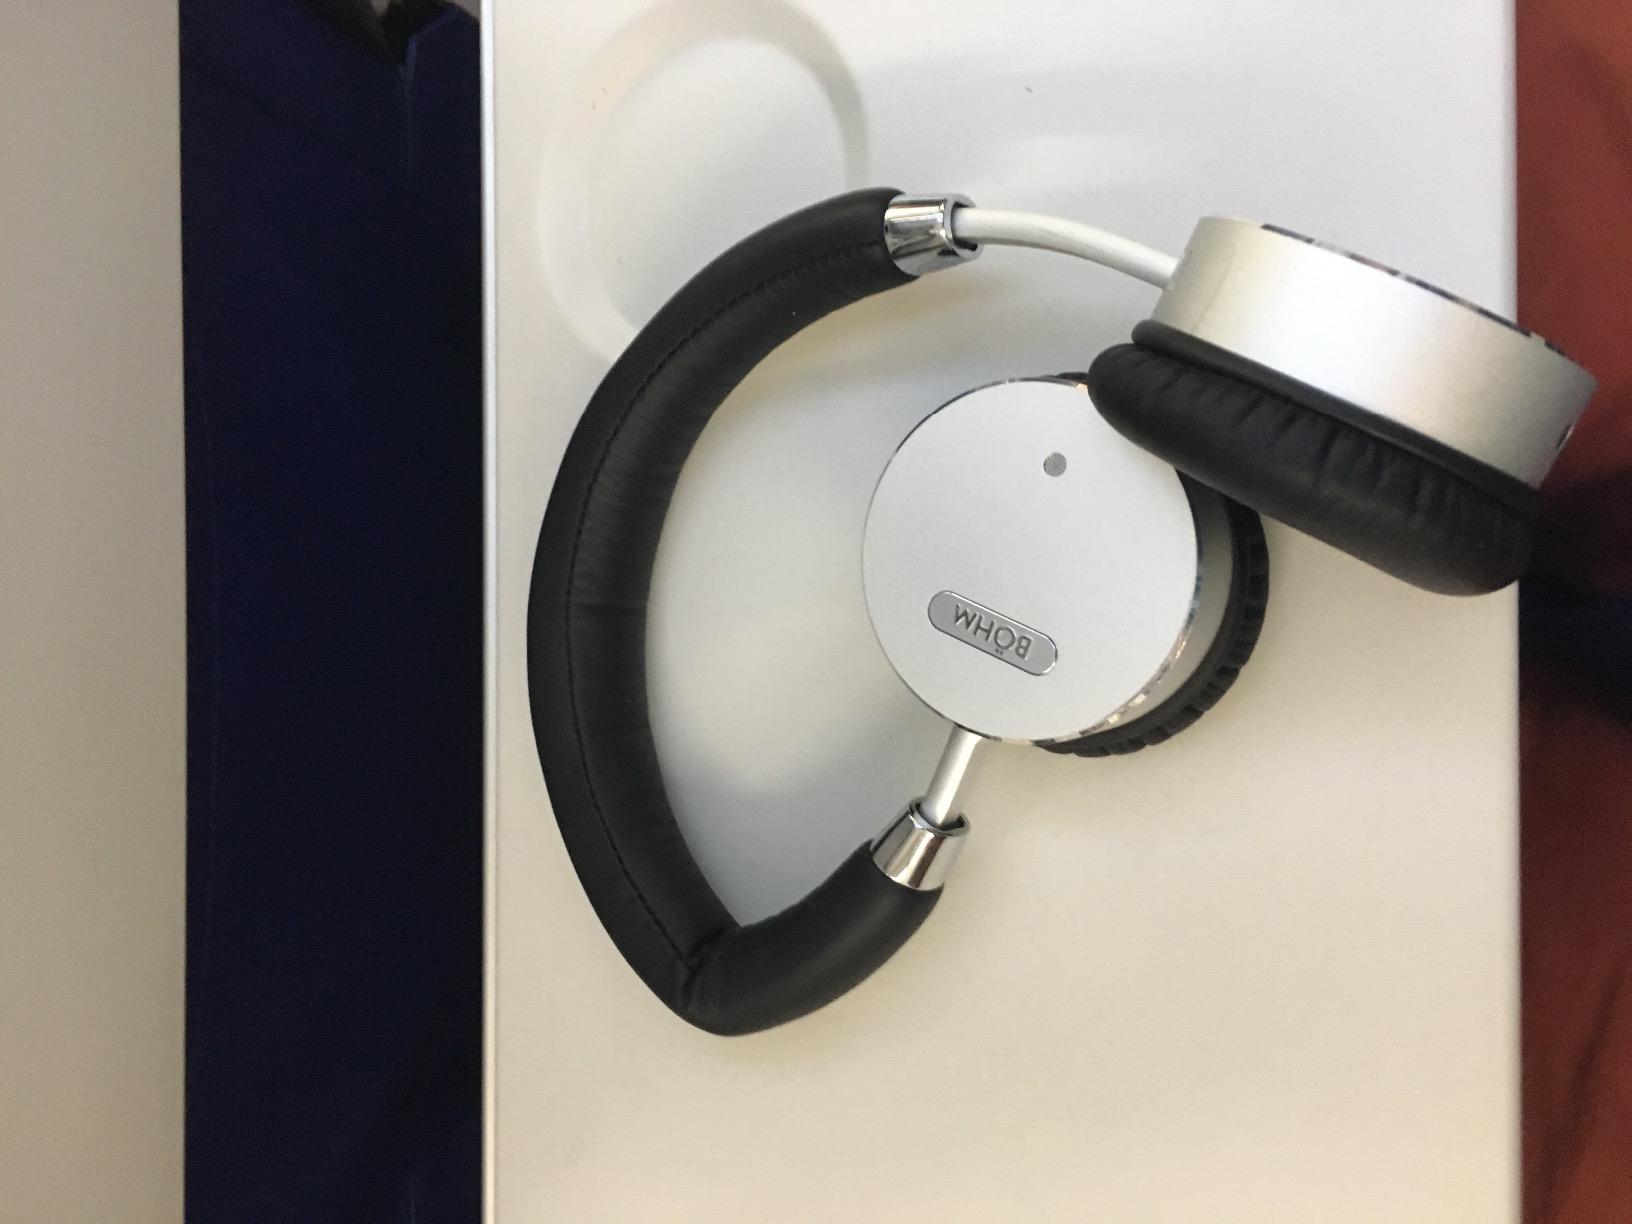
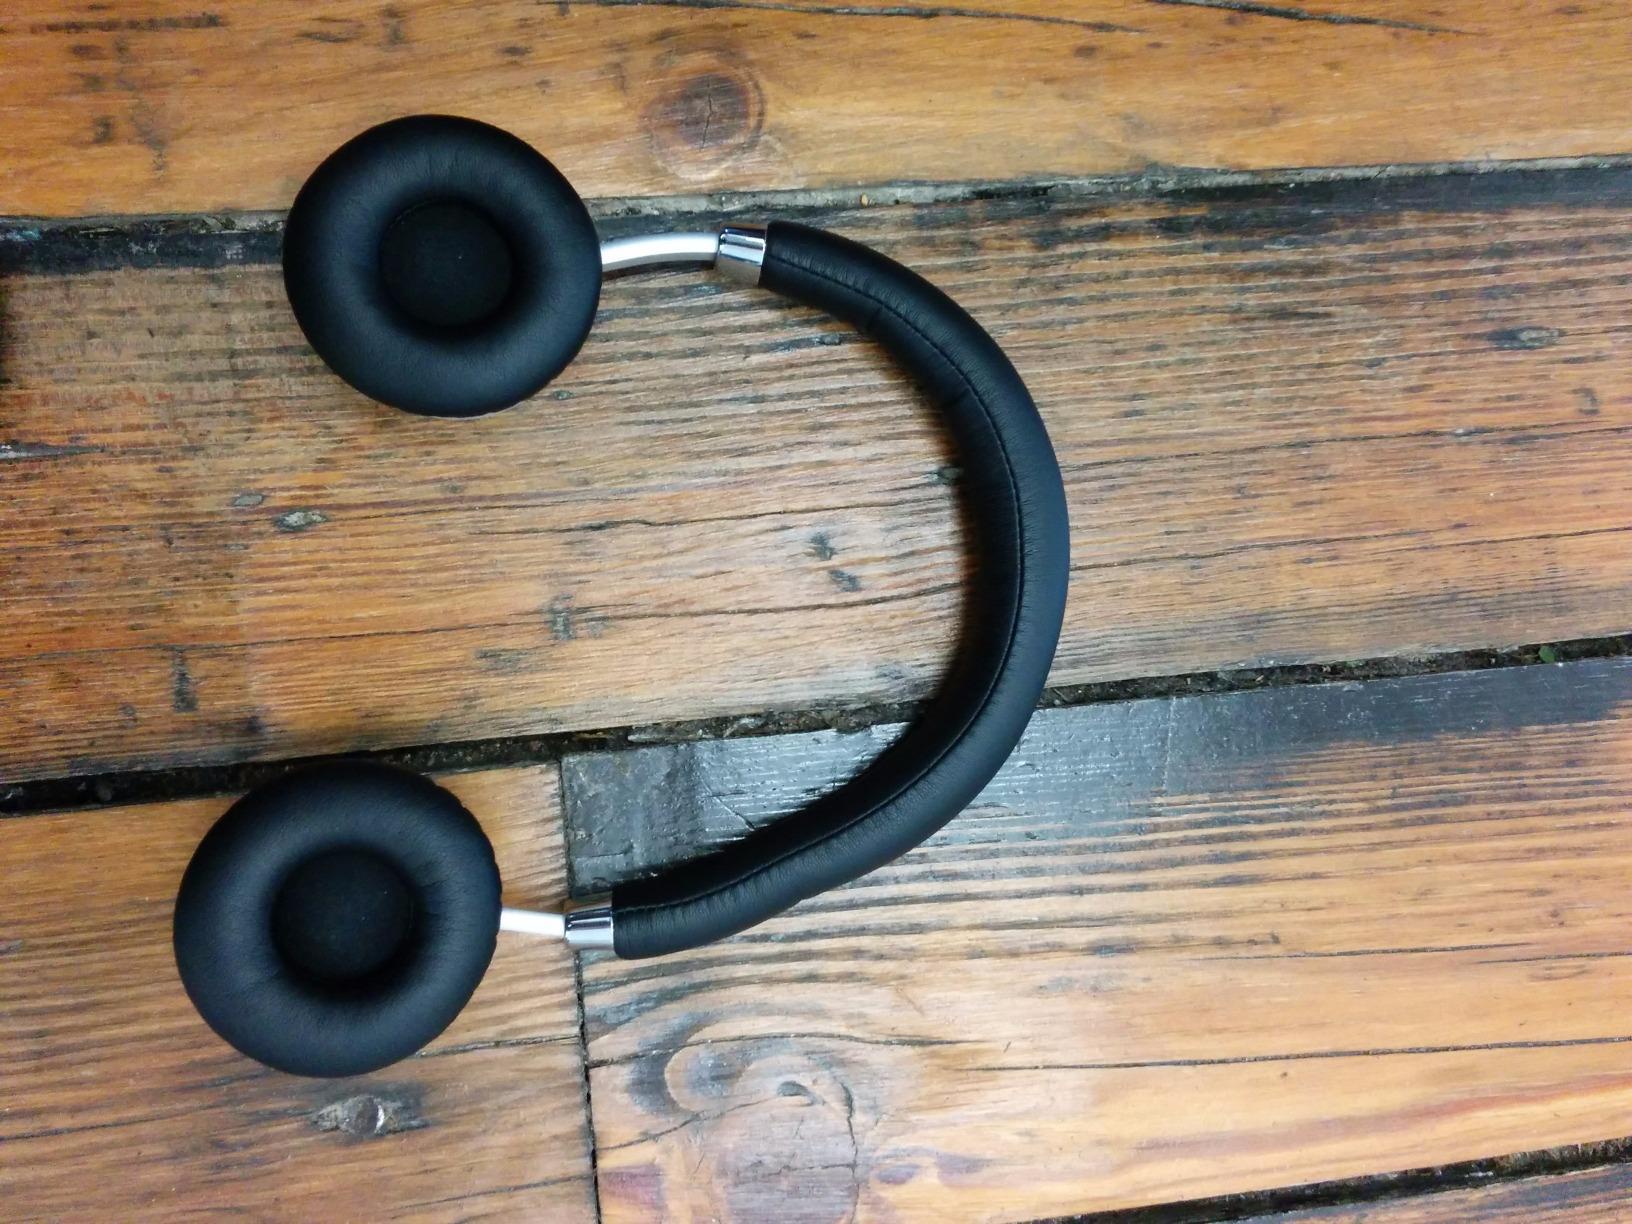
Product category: headphones
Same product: yes